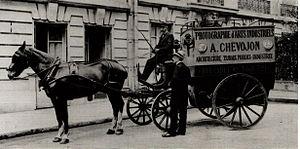
Studio Chevojon créé par Arbert Chevojon (1854-1925)
Créé à la fin du XIXᵉ siècle, le Studio Chevojon, situé à Paris, est une agence photographique spécialisée dans le reportage industriel, la photographie d'architecture et les décors filmographiques. Au fil des années, la quantité et la qualité des photographies réalisées placent le Studio Chevojon parmi les grands photographes tels que Robert Doisneau, Izis, Man Ray, Elliott Erwitt ou Michael Kenna. Outre le travail photographique des innovations architecturales, de la construction des lignes de métro ou bien des archivages divers, la réalisation esthétique des photos, avec leurs angles, les gros plans ou des panoramiques, par le Studio Chevojon incarne la modernité urbaine qui marquait tant la sensibilité de Guillaume Apollinaire et Blaise Cendrars. On lui a consacré un catalogue à la Maison de la Villette en 1994-95, et des expositions au Louvre des Antiquaires ou bien à la galerie des bibliothèques de la ville de Paris en 2010.